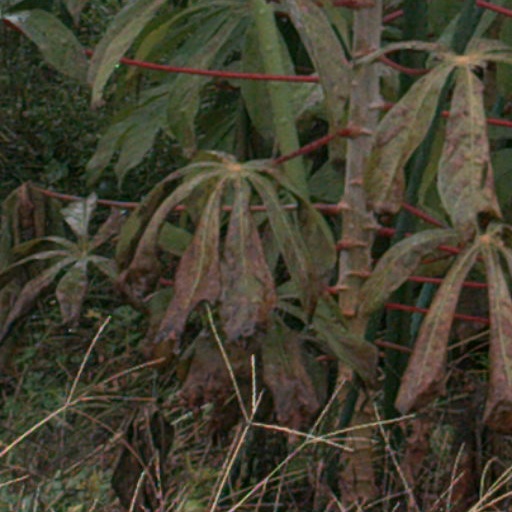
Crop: cassava